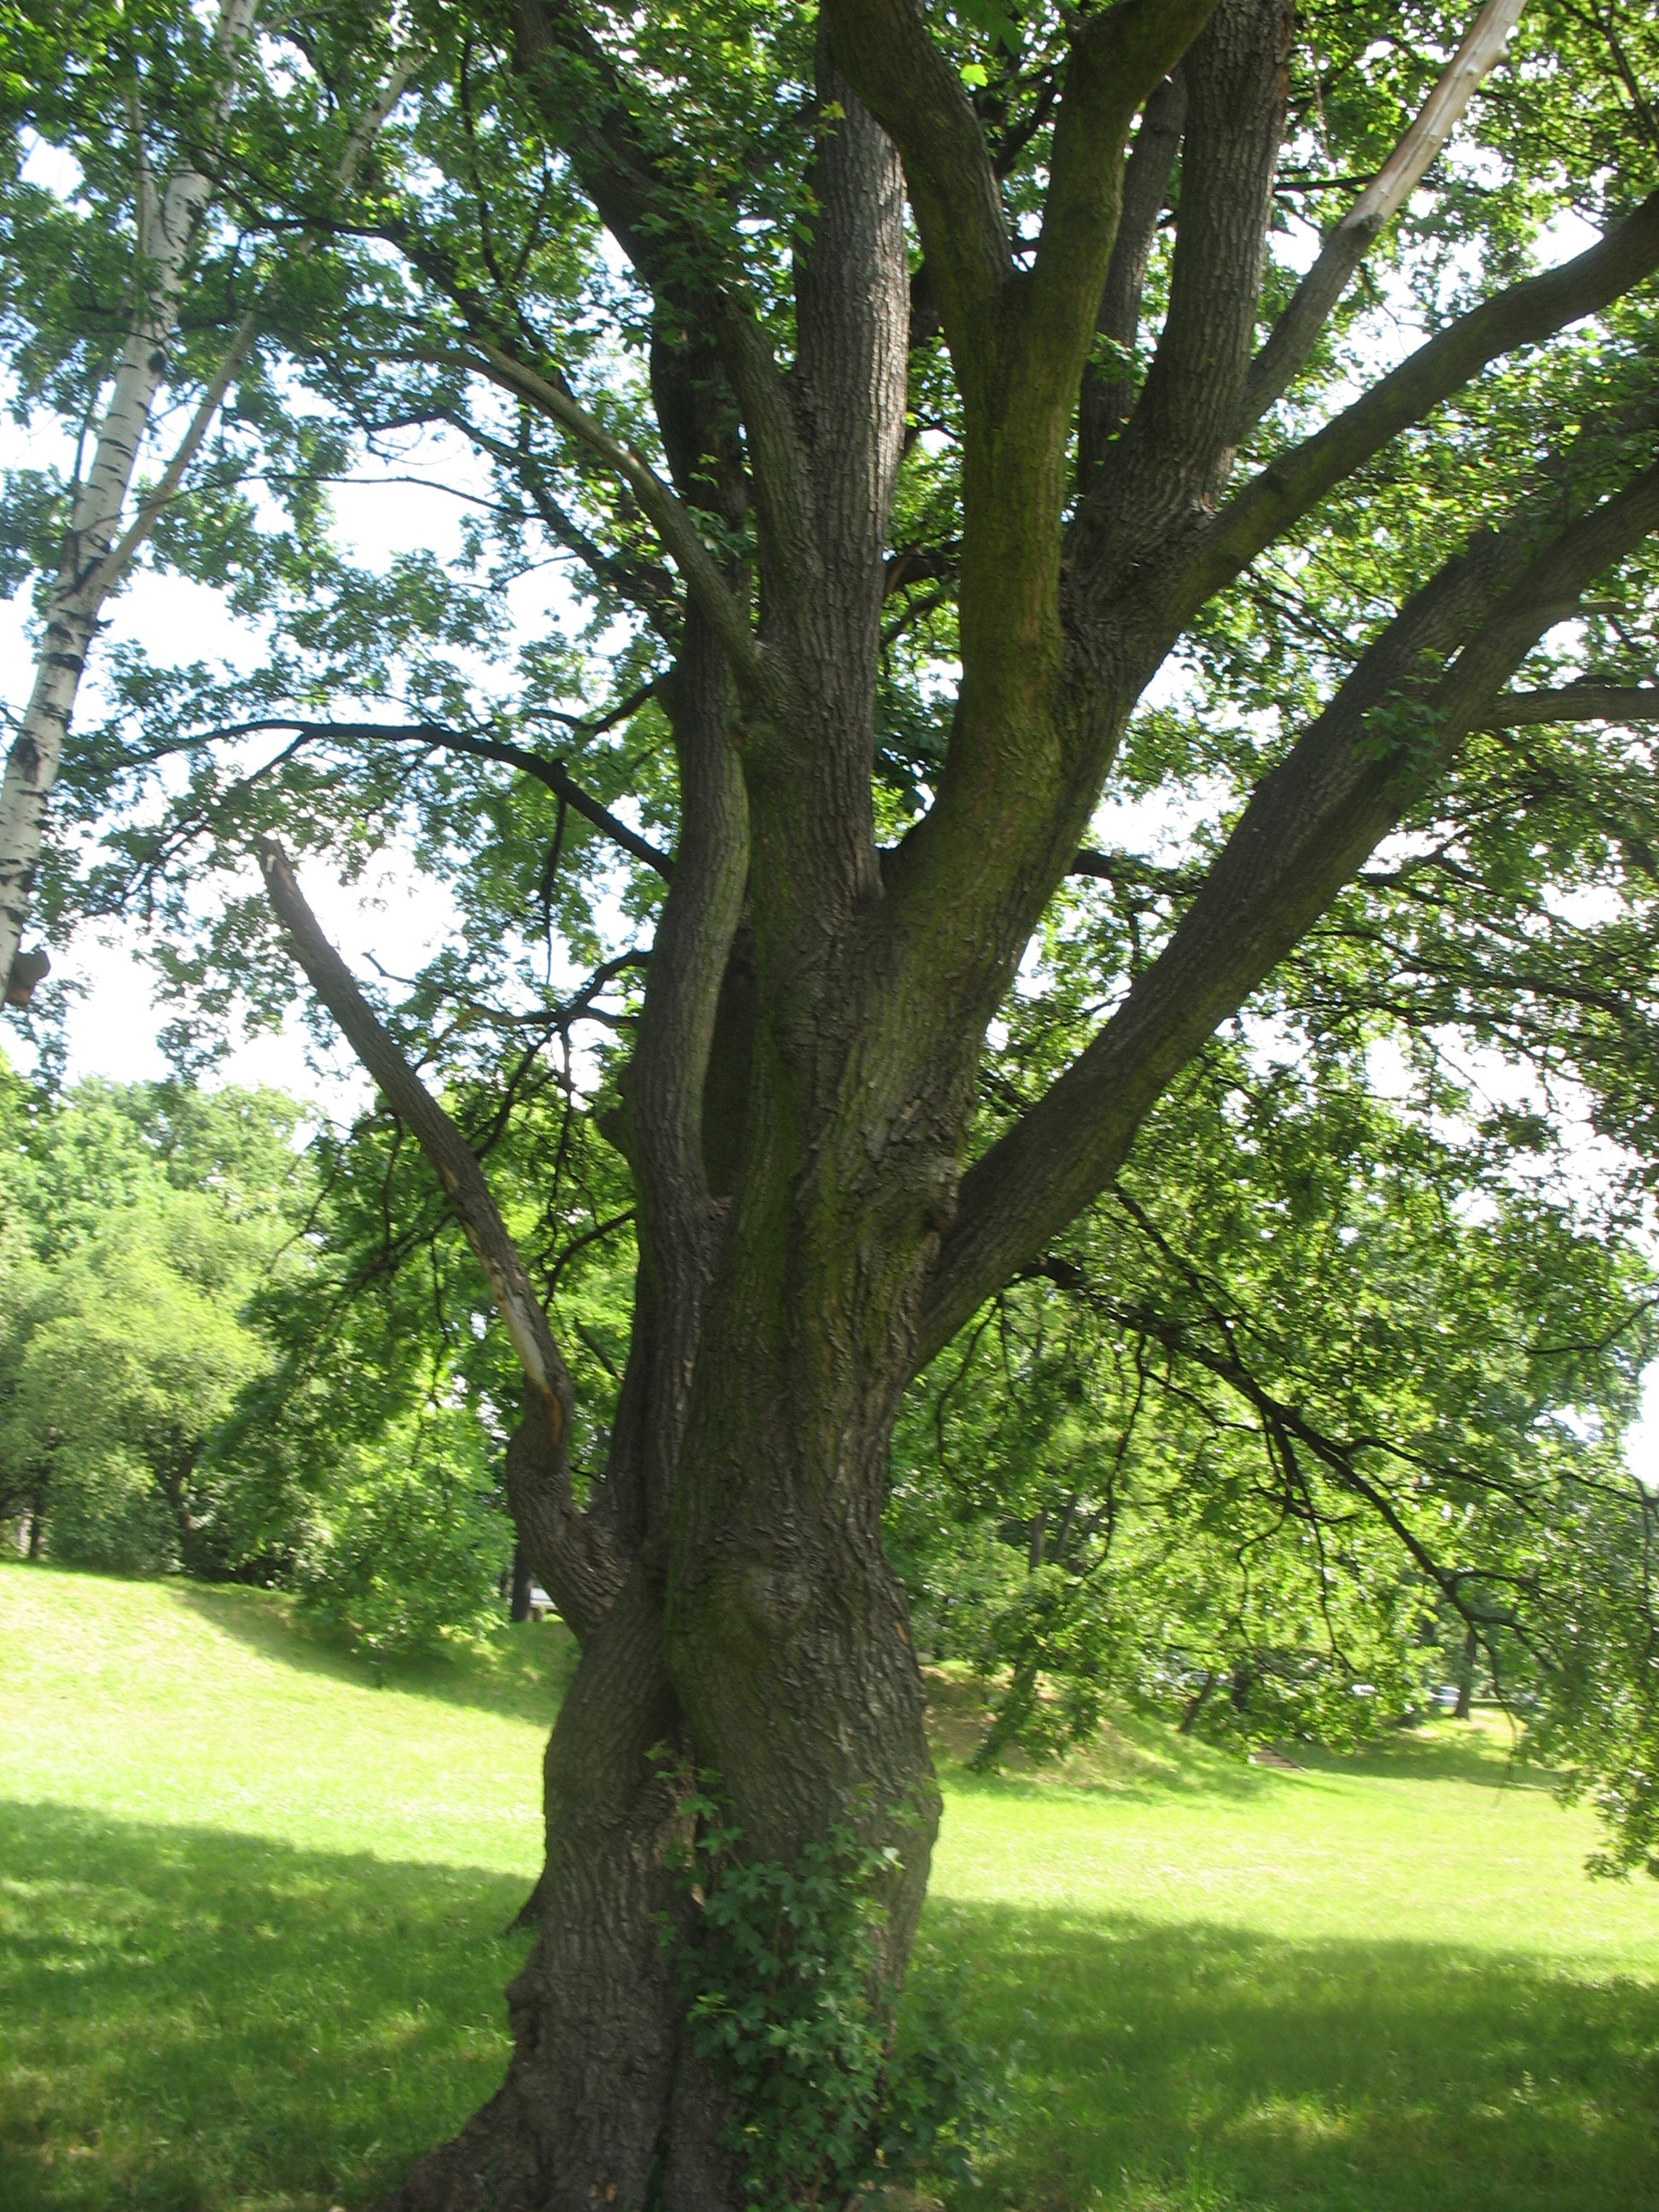
tree, branch, plant, meadow, flower, trunk, green, produce, botany, garden, deciduous, oak, plantation, grove, woodland, ecosystem, flowering plant, polyana, woody plant, land plant, plane tree family